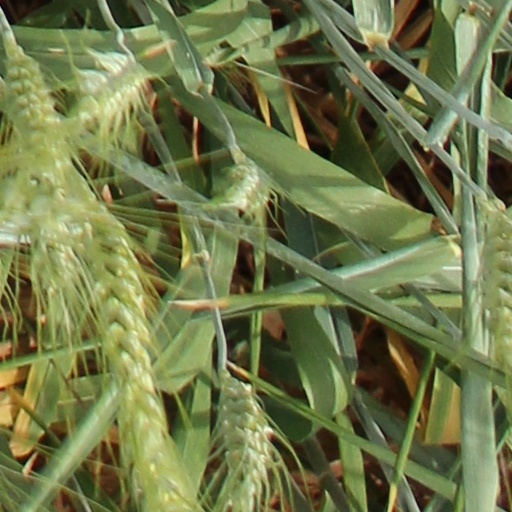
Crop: wheat